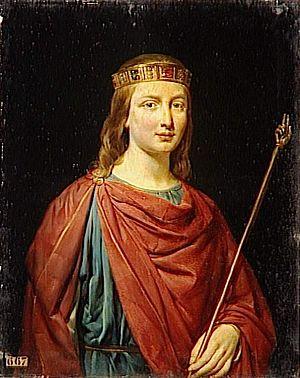
Clovis IV est le roi des Francs de 691 à 694. Il est parfois confondu avec Clovis III dans des généalogies qui ne prennent en compte que les rois Francs de Neustrie.
La liste des monarques de France réunit les rois et les empereurs qui ont régné sur la France, au travers des différentes constructions politiques, territoriales et dynastiques qui se succédèrent. Parmi les différents moments de cette royauté française, on distingue l'époque des royaumes francs au haut Moyen Âge, le royaume de France en tant que tel jusqu'à la Révolution française, puis le Premier Empire, la Restauration, la monarchie de Juillet et enfin le Second Empire. Le dernier monarque ayant régné en France est l'empereur Napoléon III, déchu officiellement le 1ᵉʳ mars 1871, après la défaite de Sedan. Jusqu'alors, la France avait toujours été une monarchie ou un empire, hormis durant deux périodes : la Première République, du 22 septembre 1792 au 18 mai 1804, et la Deuxième République, du 24 février 1848 au 2 décembre 1852.